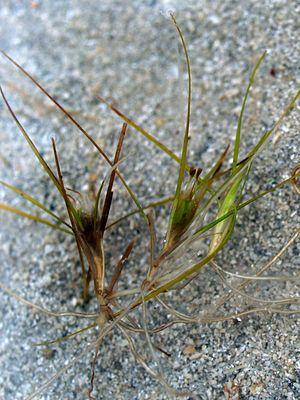
Lepilaena est un genre de plantes monocotylédones, à rhizome sympodial rampant, de la famille des Zannichelliaceae.